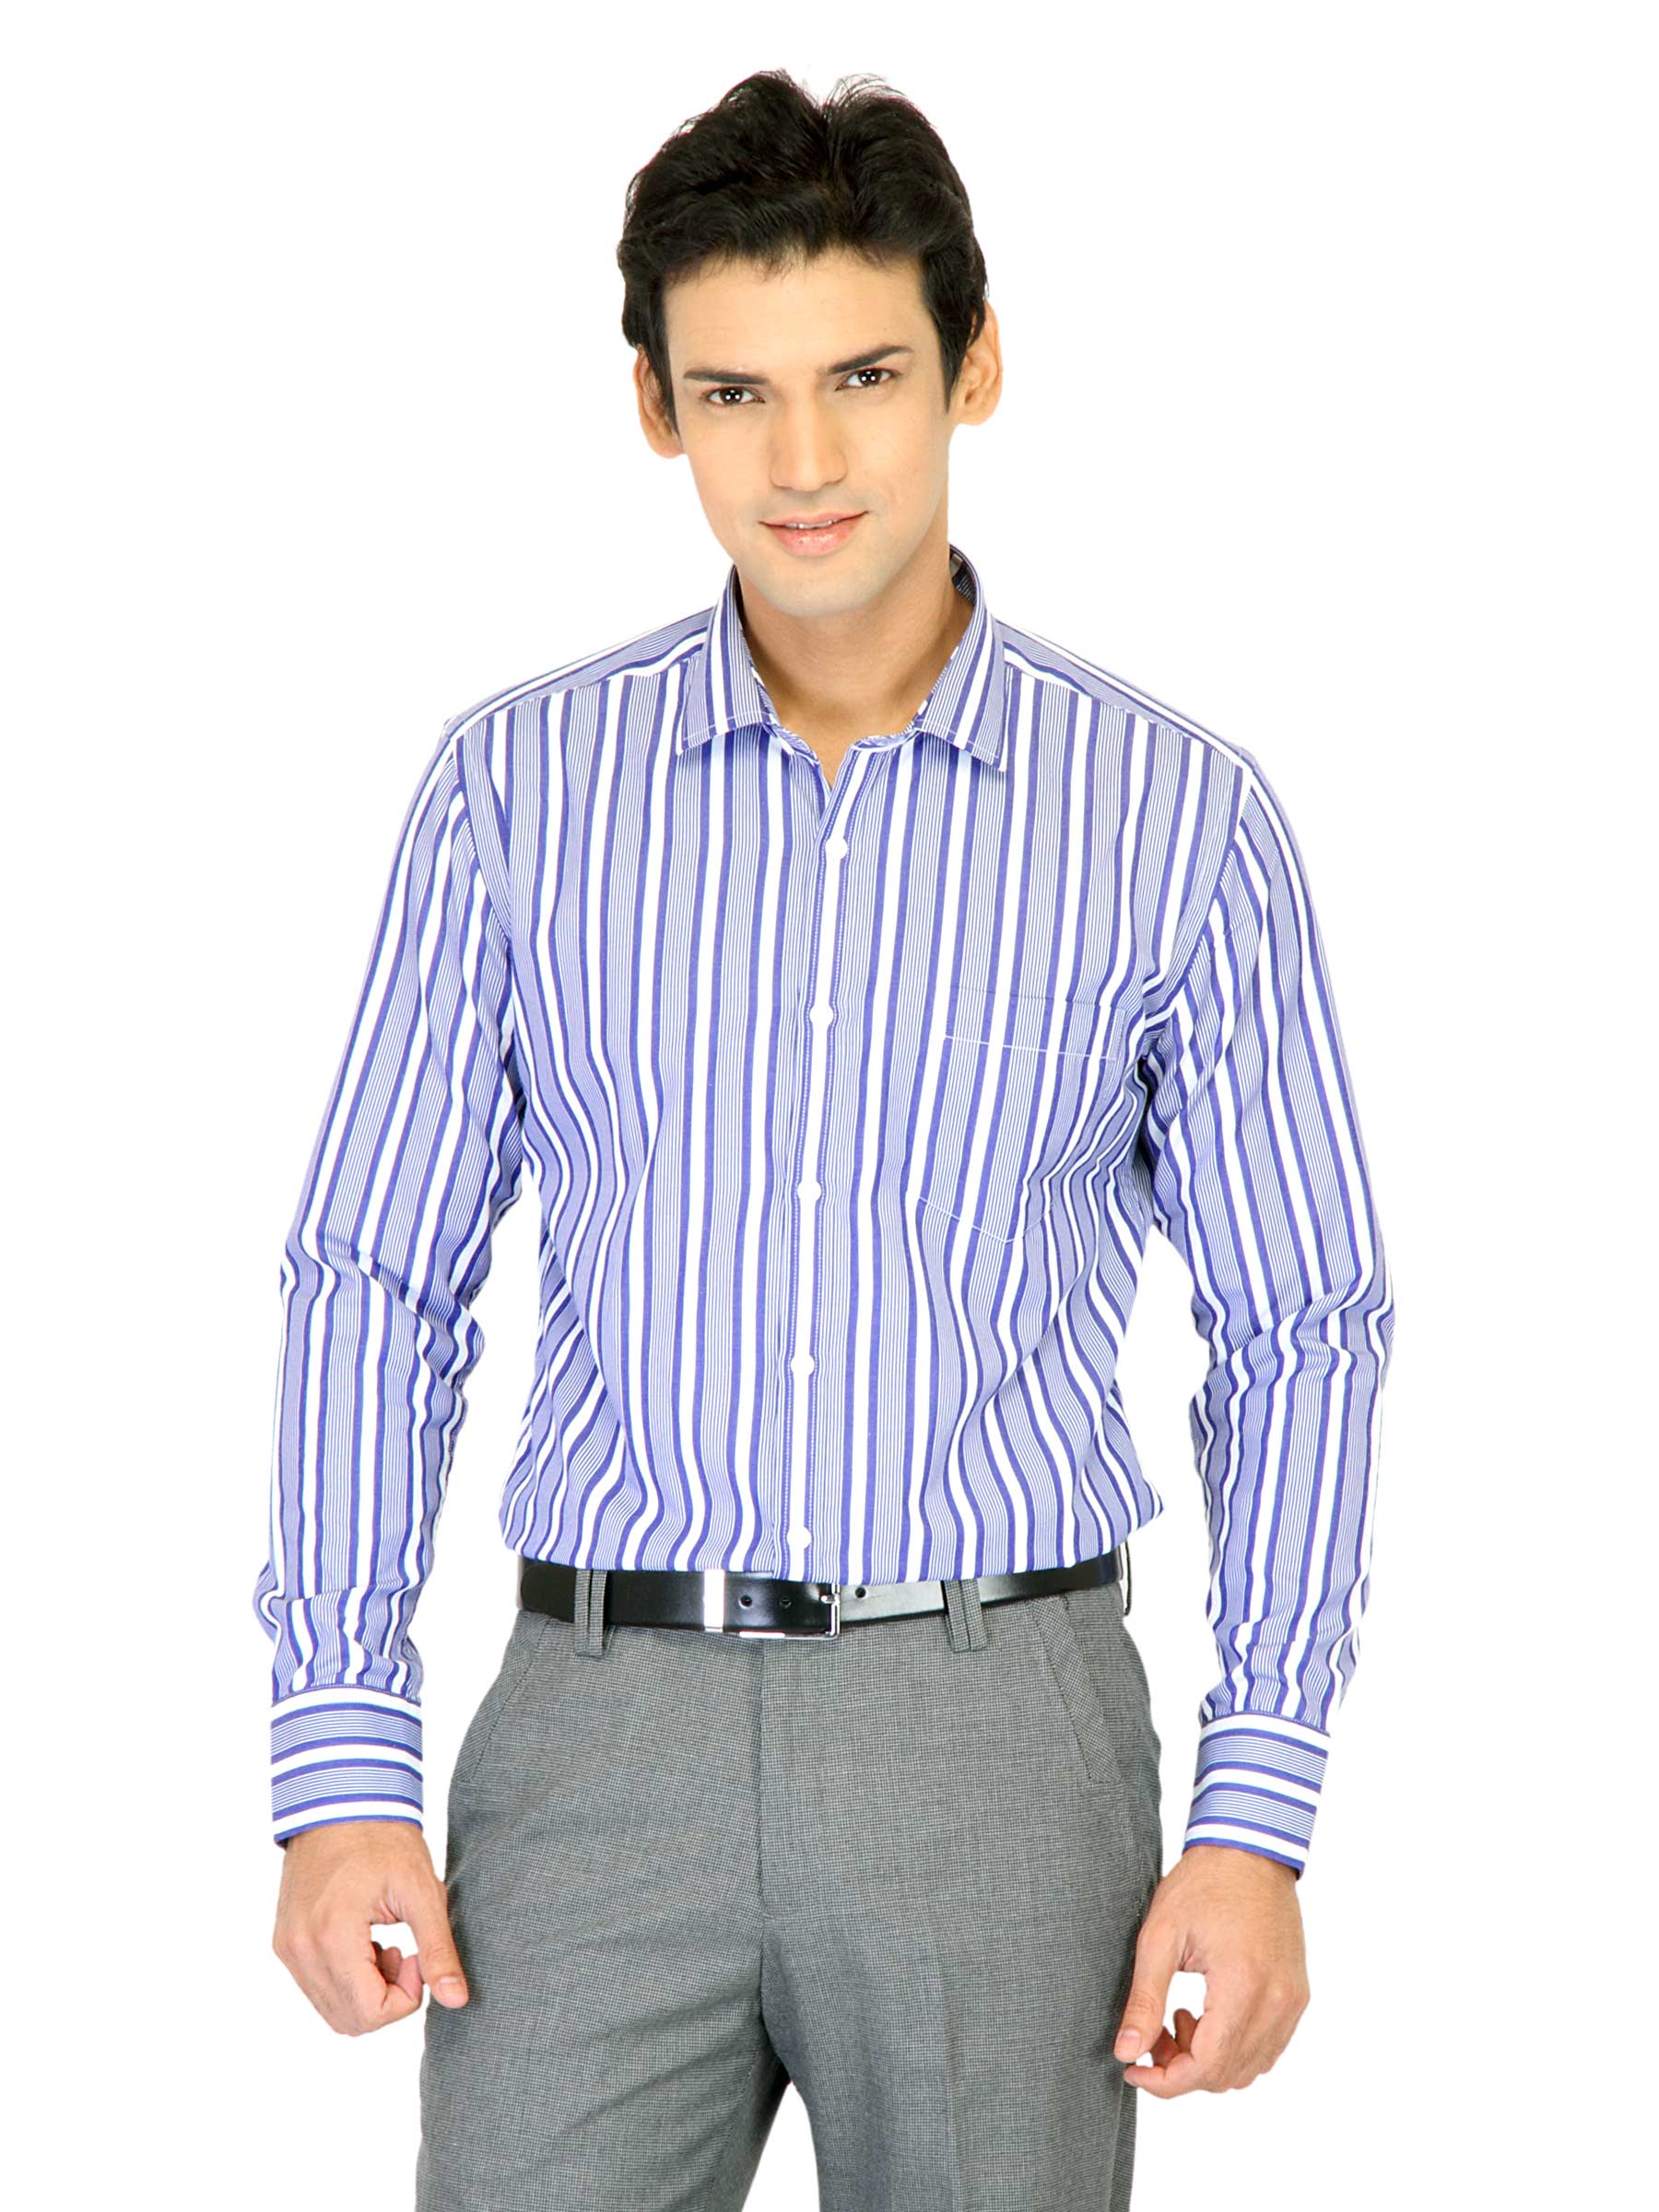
John Miller Men Stripes Blue Shirts
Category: Apparel / Topwear / Shirts
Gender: Men
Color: Blue
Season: Fall 2011
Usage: Casual